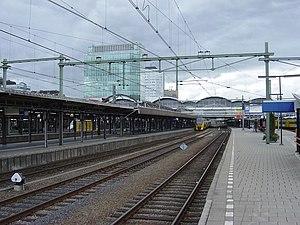
BESIX Group SA est un groupe de construction basé à Bruxelles. Actif depuis 1909, BESIX est présent en Europe, au Moyen-Orient, en Océanie, en Afrique, en Amérique du Nord et en Asie.